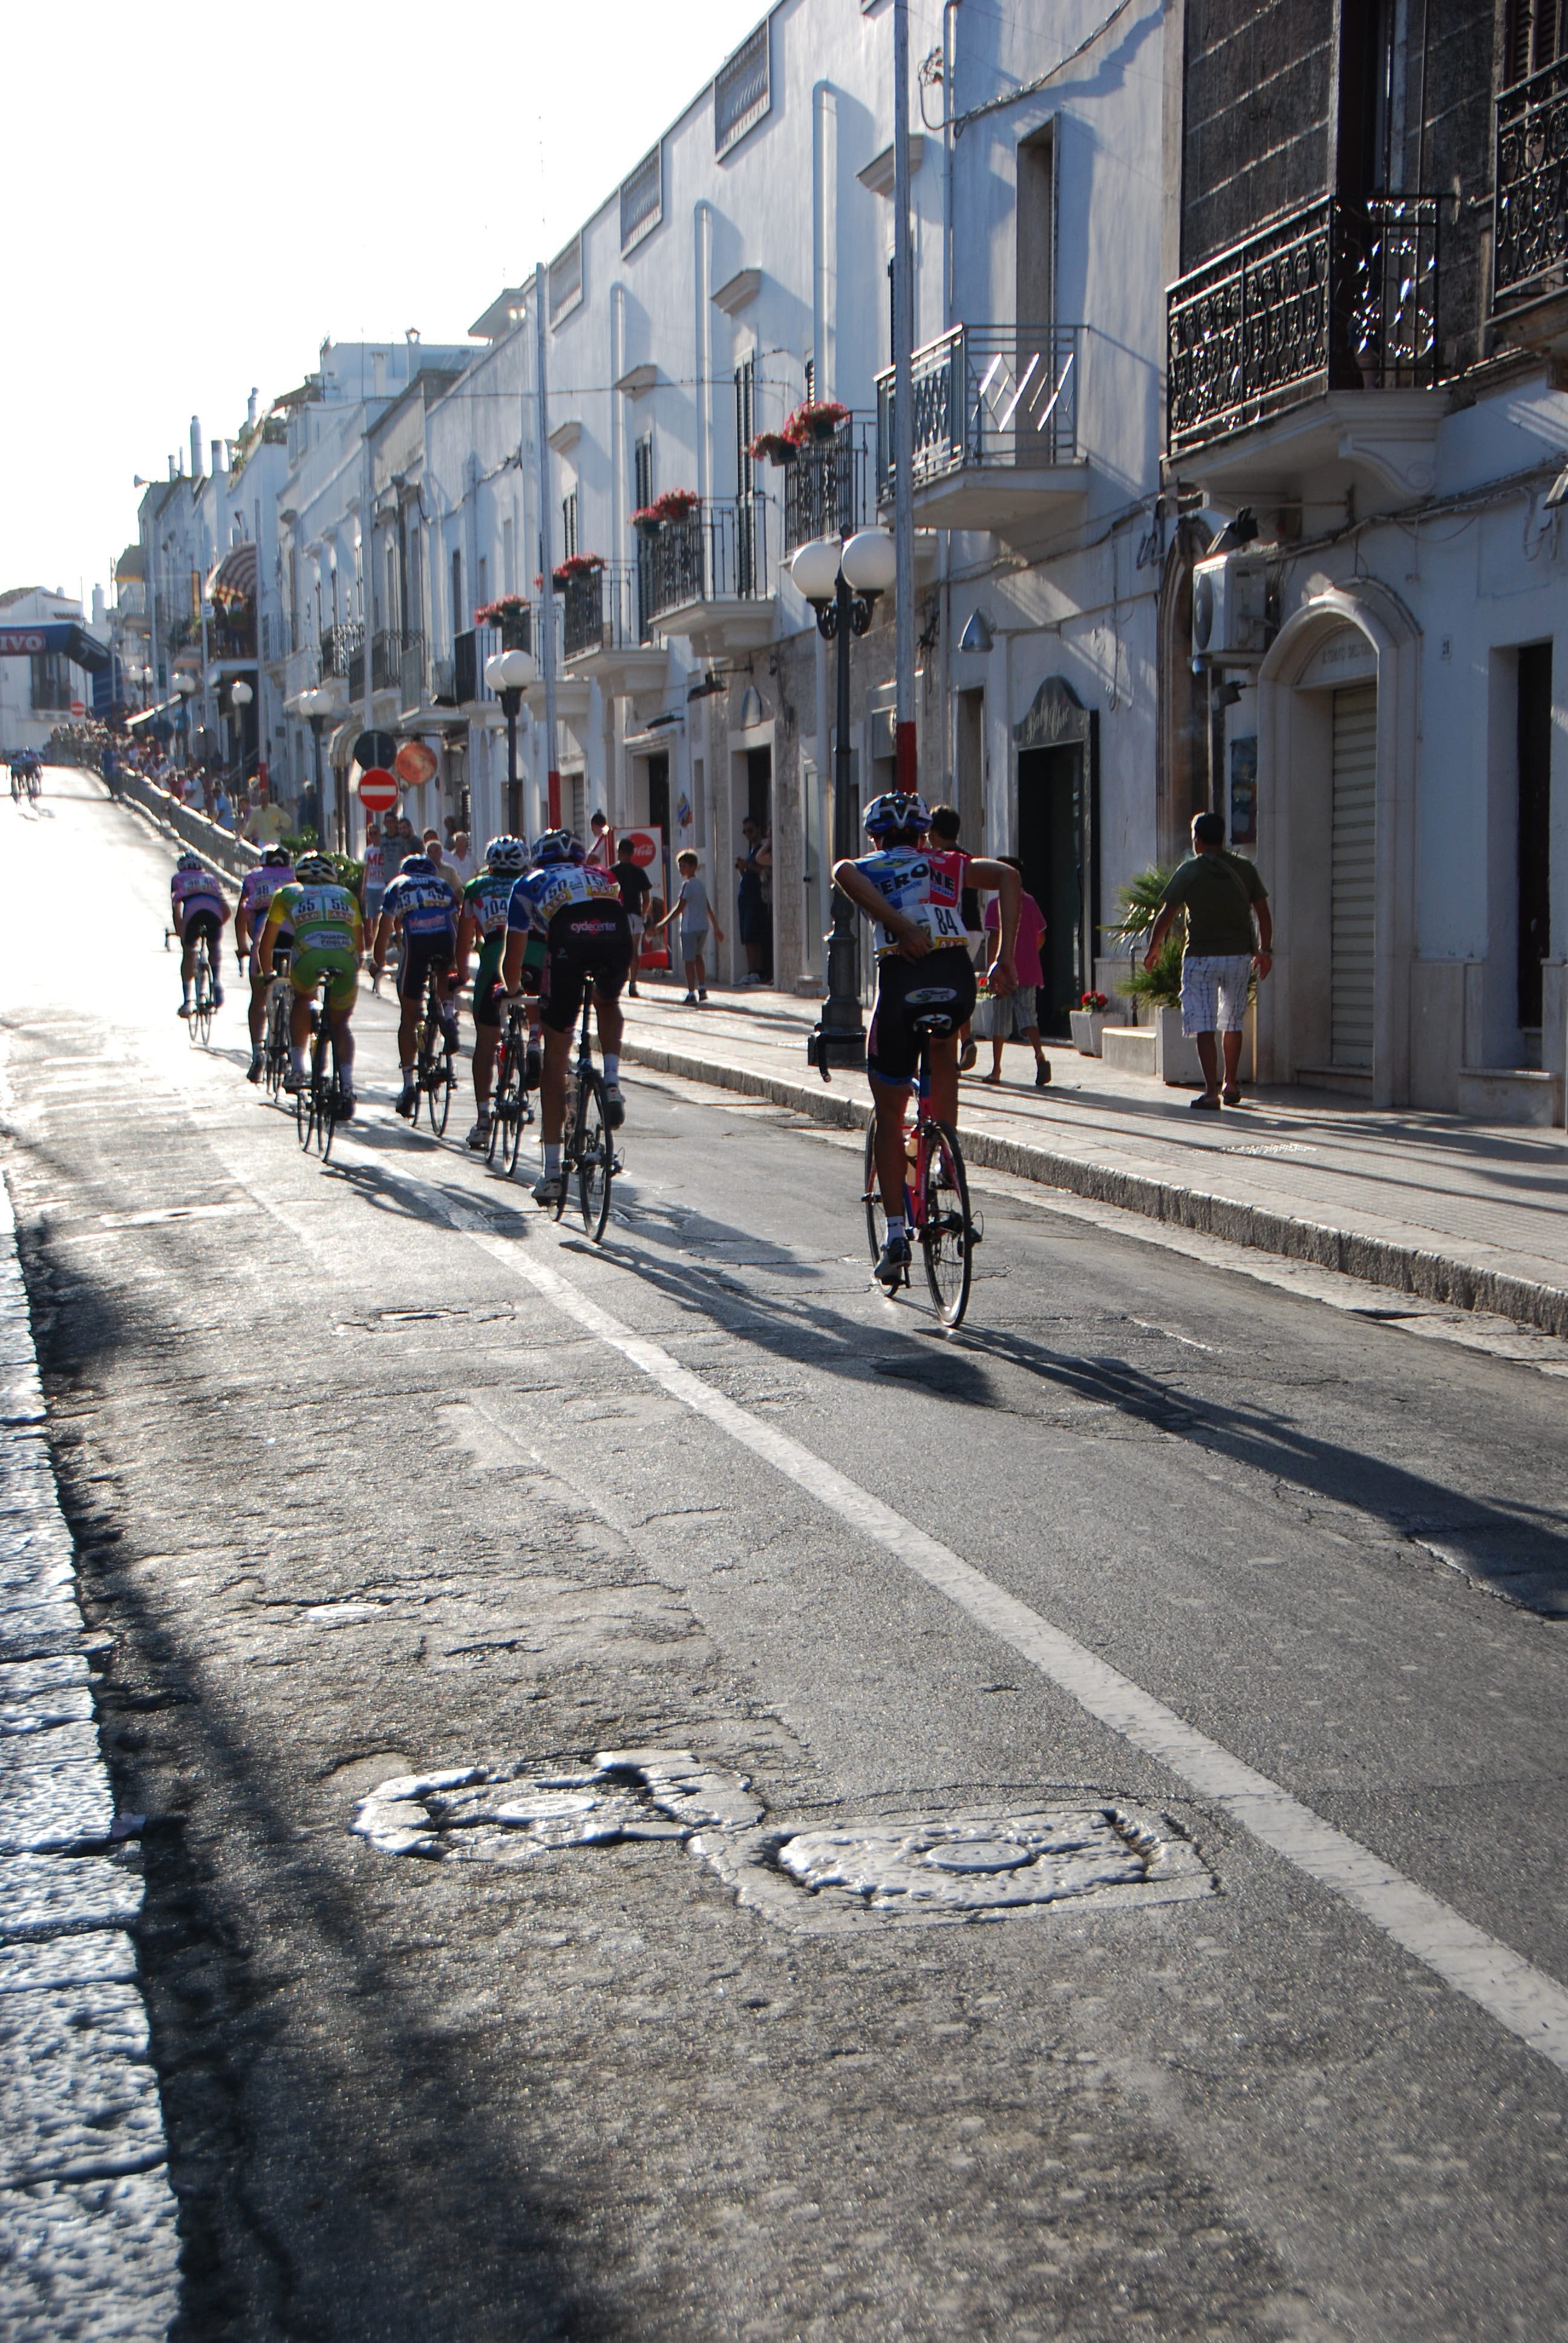
pedestrian, winter, road, street, bicycle, asphalt, walkway, vehicle, lane, cycling, sports, infrastructure, road surface